William Maclagan

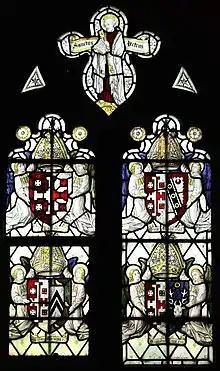
Stained glass window showing arms of Bishop Maclagan (bottom left), Church of the Holy Angels, Hoar Cross

William Dalrymple Maclagan (18 June 1826 – 19 September 1910) was Archbishop of York from 1891 to 1908, when he resigned his office. He was succeeded in 1909 by Cosmo Gordon Lang, later Archbishop of Canterbury. As Archbishop of York, Maclagan crowned Queen Alexandra in 1902.